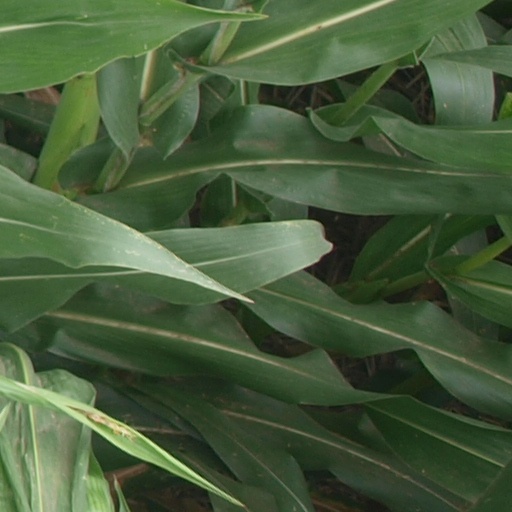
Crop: maize; corn